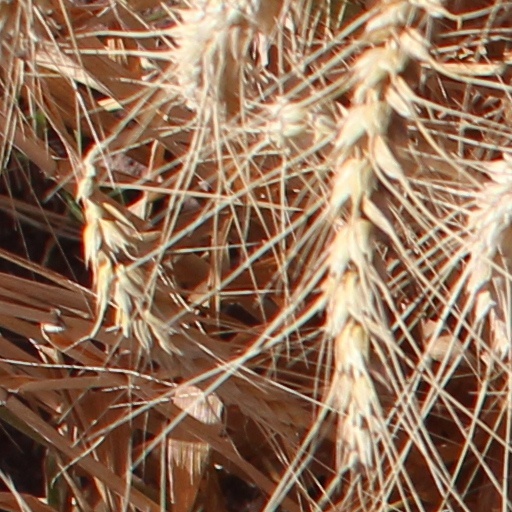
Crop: wheat